Chevrolet Vega

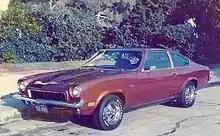
1973 Vega GT in metallic bronze

On the early Vegas, Fisher's rustproofing process did not treat the entire chassis. The six-stage zinc phosphate rustproofing process began with the untreated steel body shells spending two minutes submerged in a electrophoretic painting vat (Fisher Body Division’s "Elpo" electrophoretic deposition of polymers process) to prime and further protect from rust. Assembled bodies were dried, wet-sanded, sealer-coated, sprayed with acrylic lacquer and baked in a degree oven.